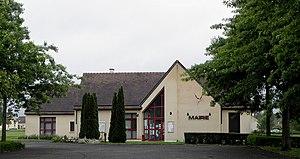
Mairie de Mieuxcé (61).
Mieuxcé est une commune française, située dans le département de l'Orne en région Normandie, peuplée de 624 habitants.